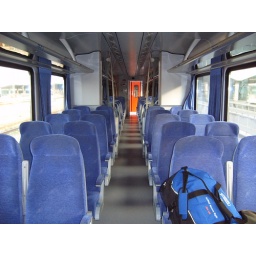
So pretty, the nicest train I have ridden on...and look my crap is in that seat